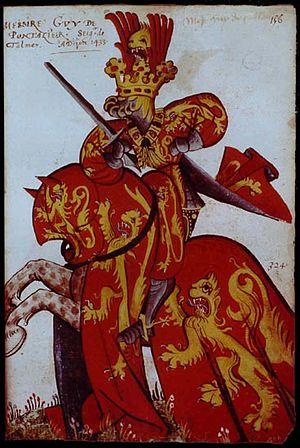
Guy II de Pontailler, né en Bourgogne en 1348 et mort en 1392, est un noble français, seigneur de Talmay, de Fenay, de Chevigny, de Saulon-la-Rue, de Saulon-la-Chapelle, de Chailly, de Champagny, de Tart-le-Haut, de Pontailler-sur-Saône et d'Heuilley-sur-Saône.